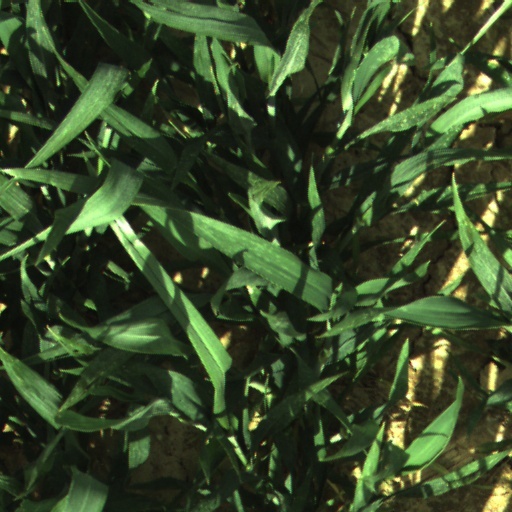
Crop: wheat